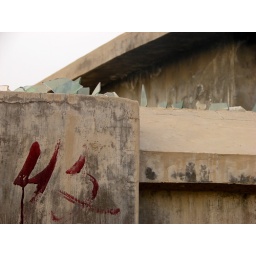
The phone service tower is gaurded by this fence with cemented in glass bits... oh china.